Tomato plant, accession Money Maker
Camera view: vertical (180 deg); turntable rotation: 150 degrees
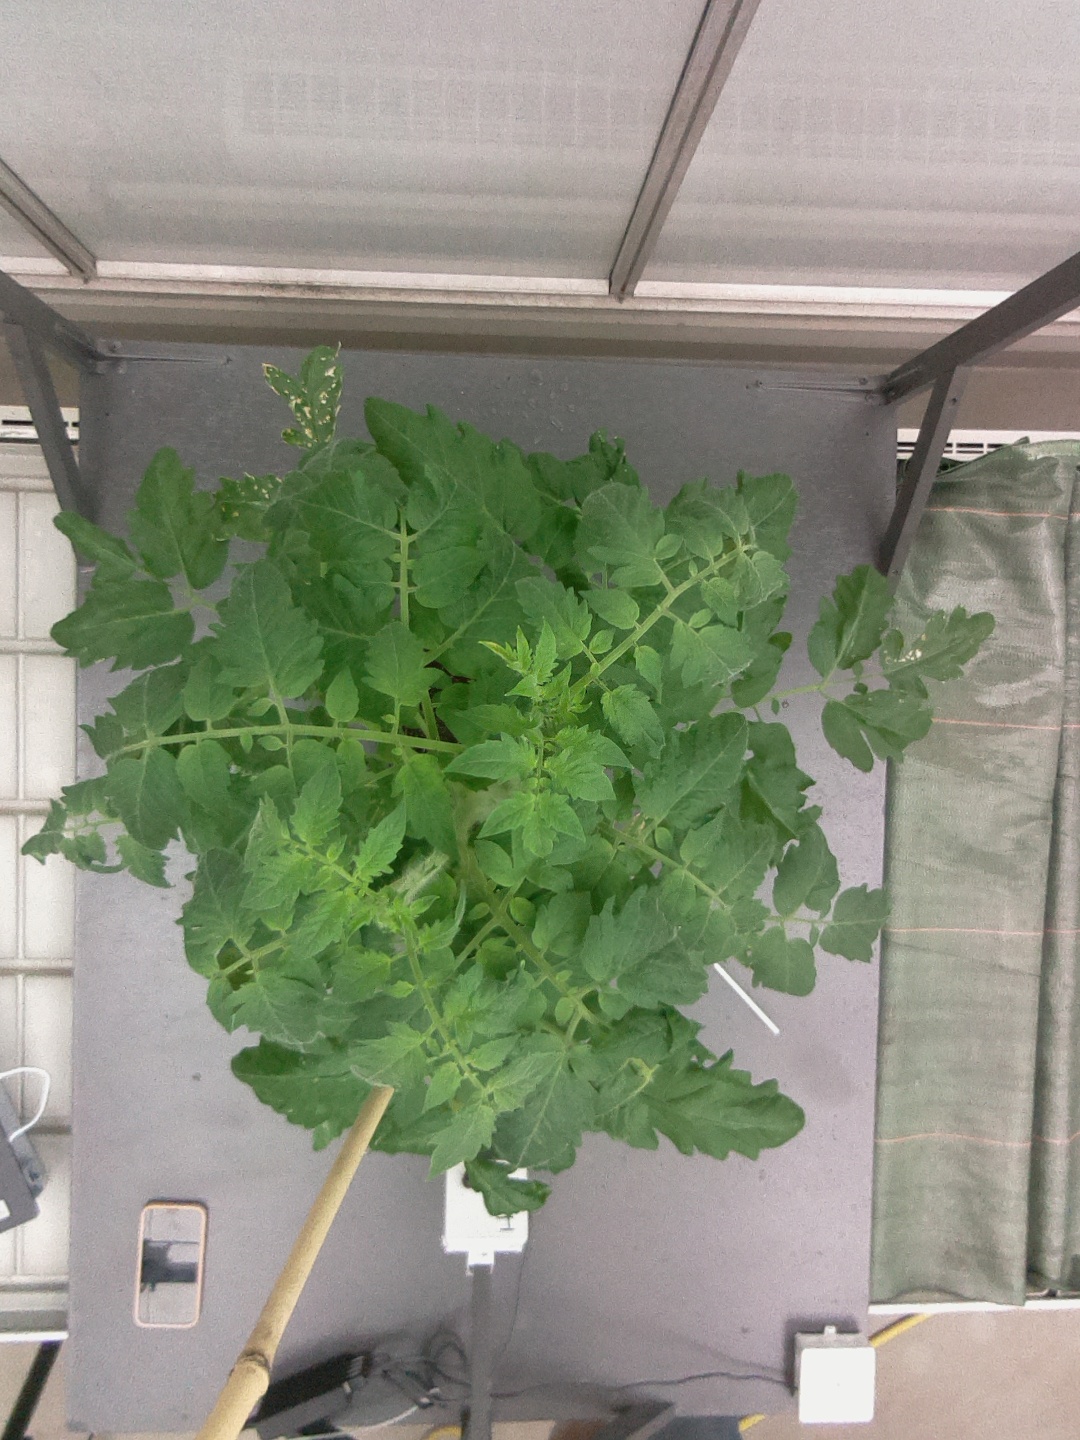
BBCH growth stage 27: 70%-80% Side shoots formed